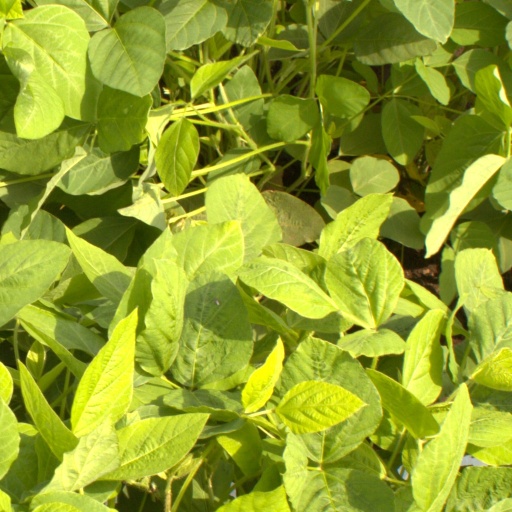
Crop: soybean